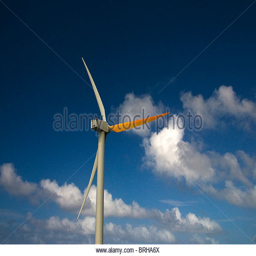
close view of a wind turbine